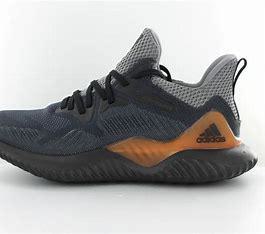
Brand: Adidas
Model: Alphabounce